Trouble Maker (duo)

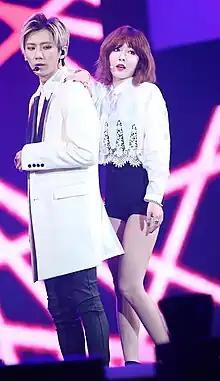
Trouble Maker in 2014

Trouble Maker was a South Korean duo formed by Cube Entertainment in 2011, composed of Hyunseung and Hyuna.